Sheffield Arena

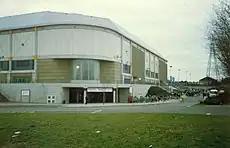
Spectators queuing outside the arena in 1993

Constructed at a cost of £34 million, it was opened by Queen Elizabeth II on 30 May 1991 as Sheffield Arena. The first concert took place that evening, Paul Simon playing as part of his "Born at the Right Time" tour. The arena then took on the role of Gymnastics Hall for the 1991 World Student Games which were held in the city and which prompted the investment in, and development of, both the arena and nearby Don Valley Stadium.